Really Achieving Your Childhood Dreams

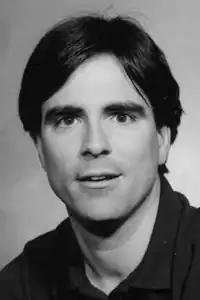
Randy Pausch

Pausch was known for some previous lectures. He had been associate professor in the Department of Computer Science at the University of Virginia's School of Engineering and Applied Science in 1997 and 1998, and also worked for The Walt Disney Company as an imagineer and for Electronic Arts. At the University of Virginia, he gave a lecture on the importance of making technology more user friendly, in which he made his point by showing a VCR (video cassette recorder) that was hard to program and then smashing it with a sledgehammer. He was also known for a lecture on time management which he delivered in 1998 at the University of Virginia, and again in 2007.